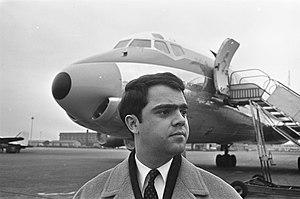
Eugen Cicero ou Eugen Ciceu est né le 27 juin 1940 à Cluj-Napoca, Roumanie. Pianiste, compositeur arrangeur et interprète roumain de jazz, il demeure aujourd'hui encore une célébrité internationale pour avoir repris en version jazz toutes sortes de thèmes célèbres de la musique classique. Doté d'un sens extraordinaire du swing et d'une facilité à arranger les partitions classiques pour les transcrire en version jazz, sa maîtrise du piano lui permet sur certains morceaux d'imiter Erroll Garner avec beaucoup de précision. Il est récompensé en 1976 par le « Deutscher Schallplattenpreis » pour ses arrangements des compositions de Franz Schubert enregistrés sur l'album Cicero Plays Schubert. Eugen Cicero est décédé subitement le 5 décembre 1997 à Zurich.